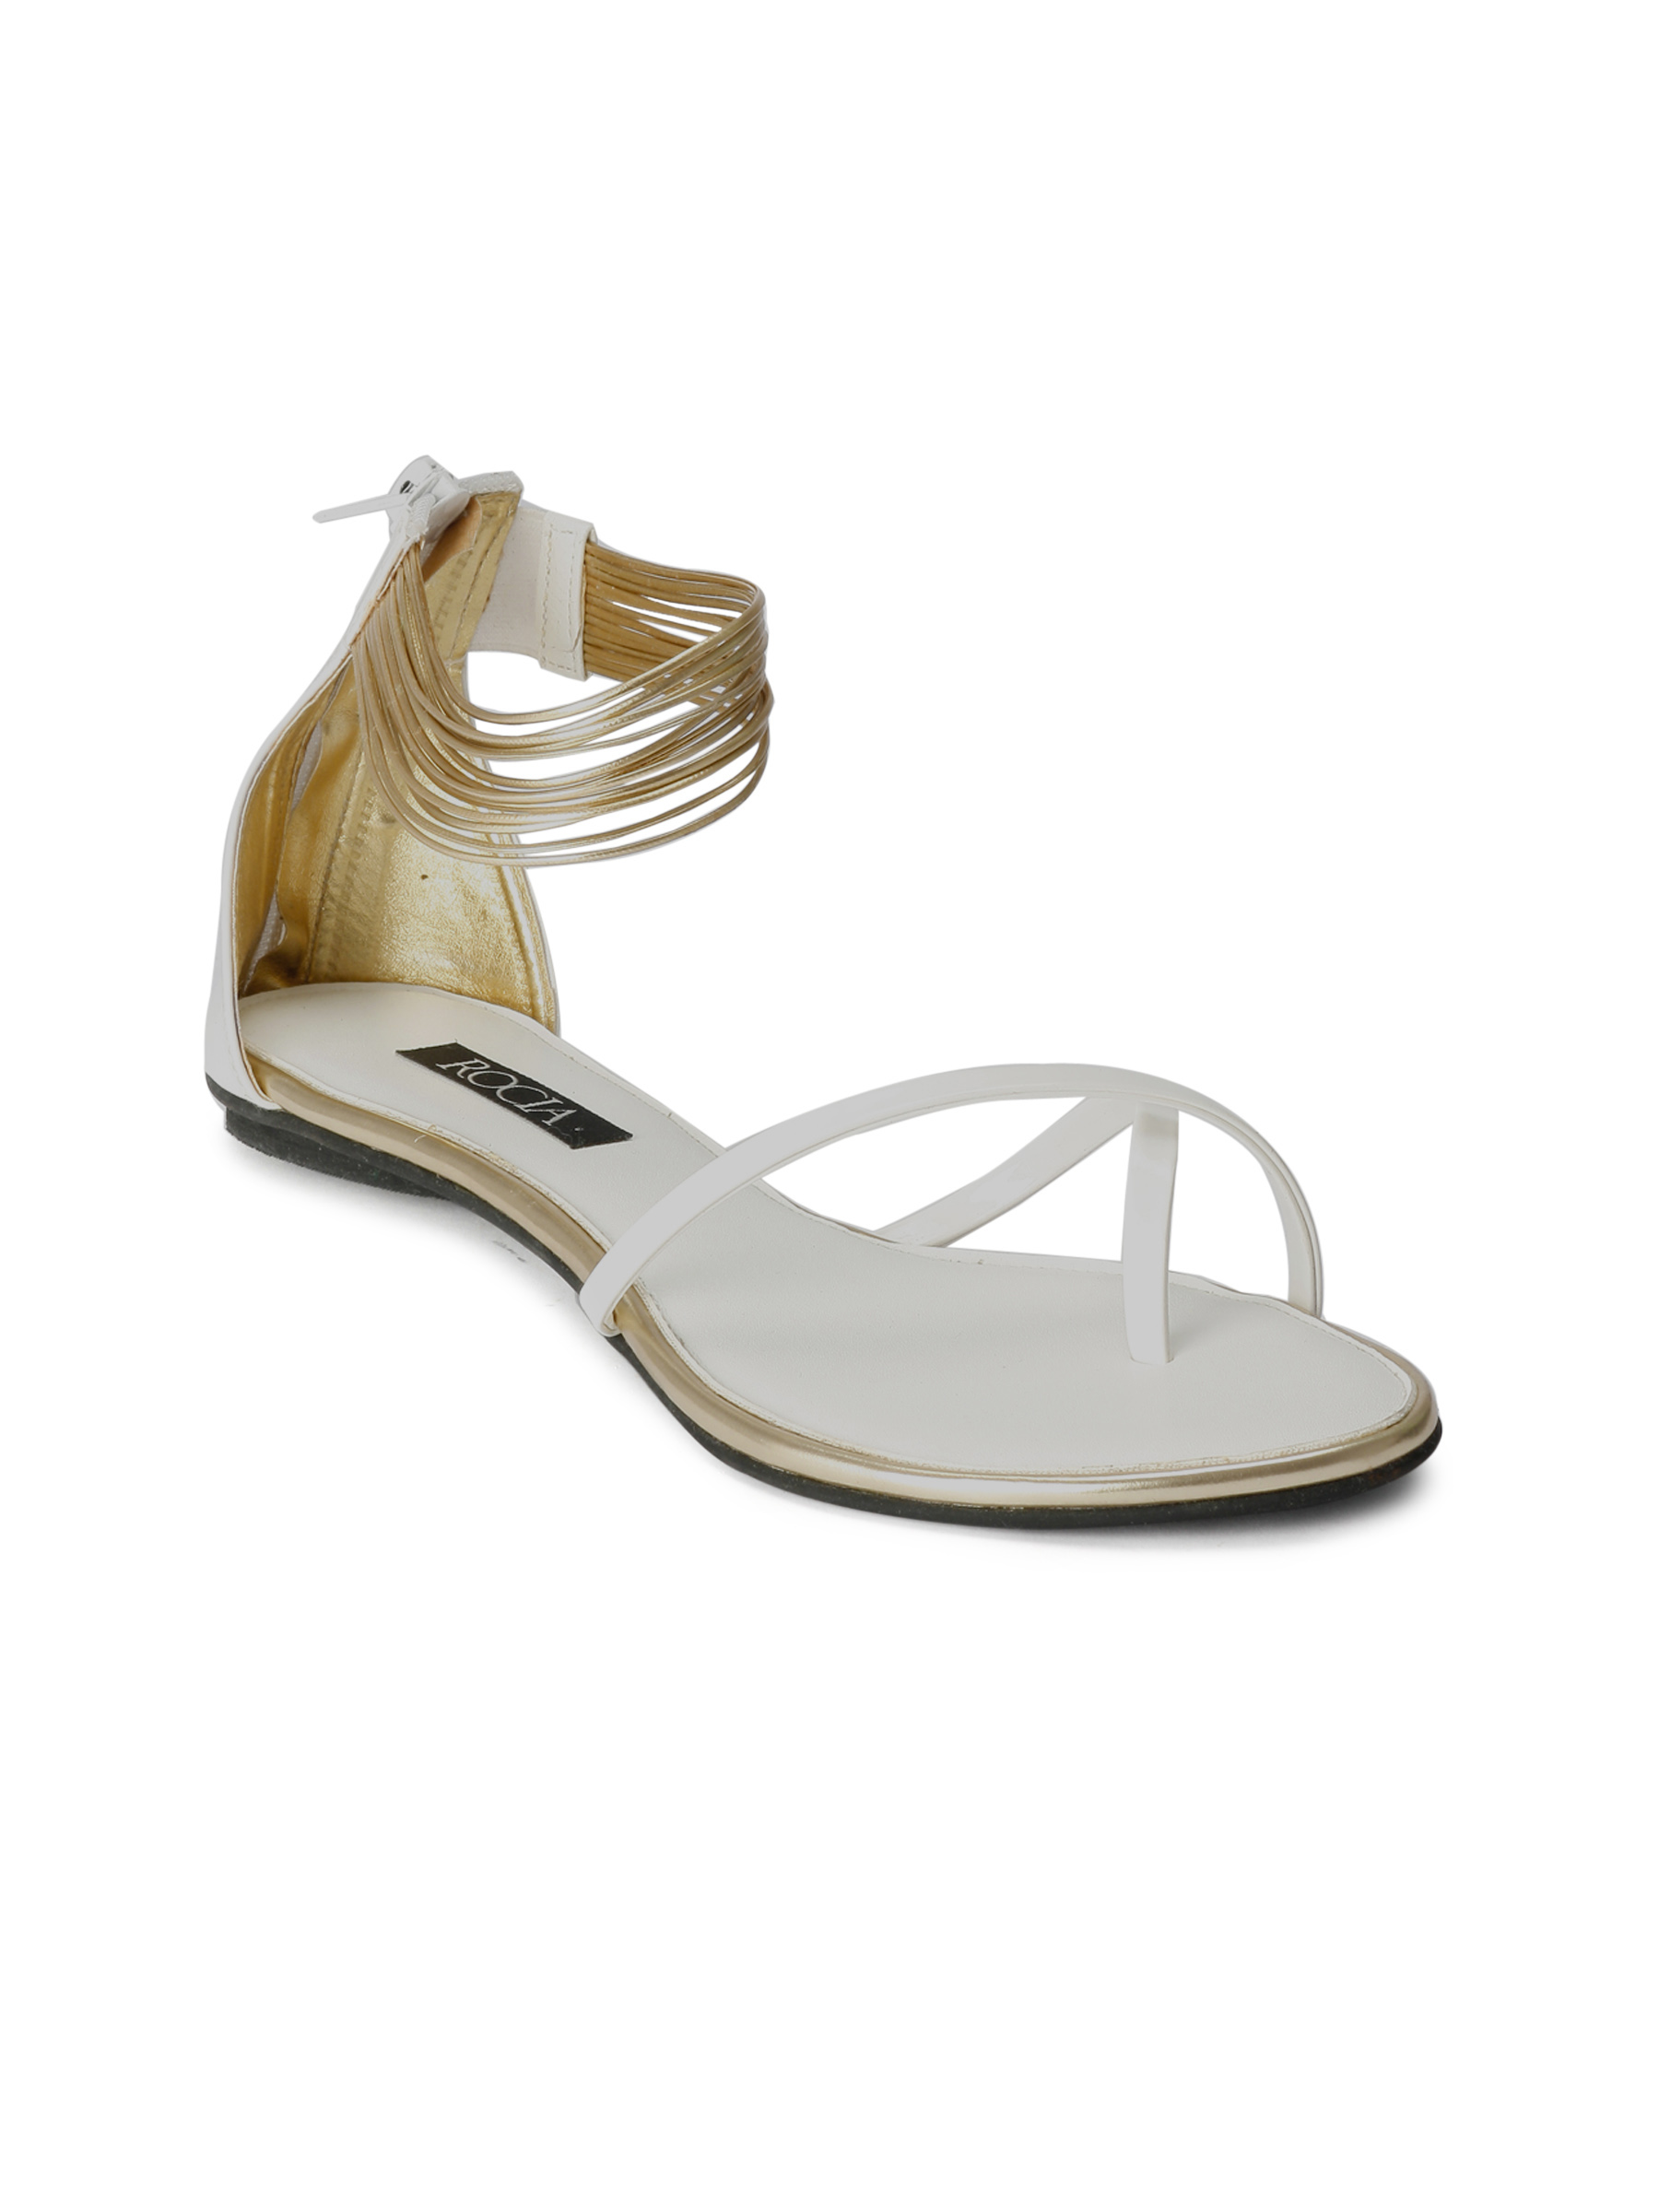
Rocia Women Casual White Sandal
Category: Footwear / Shoes / Flats
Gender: Women
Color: White
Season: Winter 2012
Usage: Casual